Shotley Pier

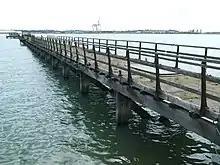
Pier in 2017

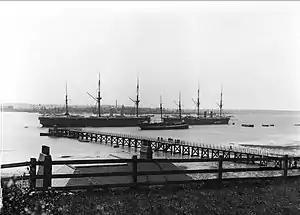
The former HMS "Caroline" moored off Shotley Pier, 1906

Shotley Pier is a disused long railway pier in Shotley Gate, Shotley, Suffolk. Built in 1894 by Frederick Hervey, 3rd Marquess of Bristol the structure was used to service a ferry across the River Stour to Harwich, Essex. The ferry carried mail and coal as well as munitions and sailors for the nearby HMS "Ganges" Royal Navy establishment. During the First World War the structure was used to unload German prisoners of war captured at sea and after the war to moor captured German submarines. The pier was later used by fishermen but has been derelict since the late 1980s. In 2018 the pier was purchased by the Shotley Heritage Community Charitable Benefit Society who have since restored the first of the structure.